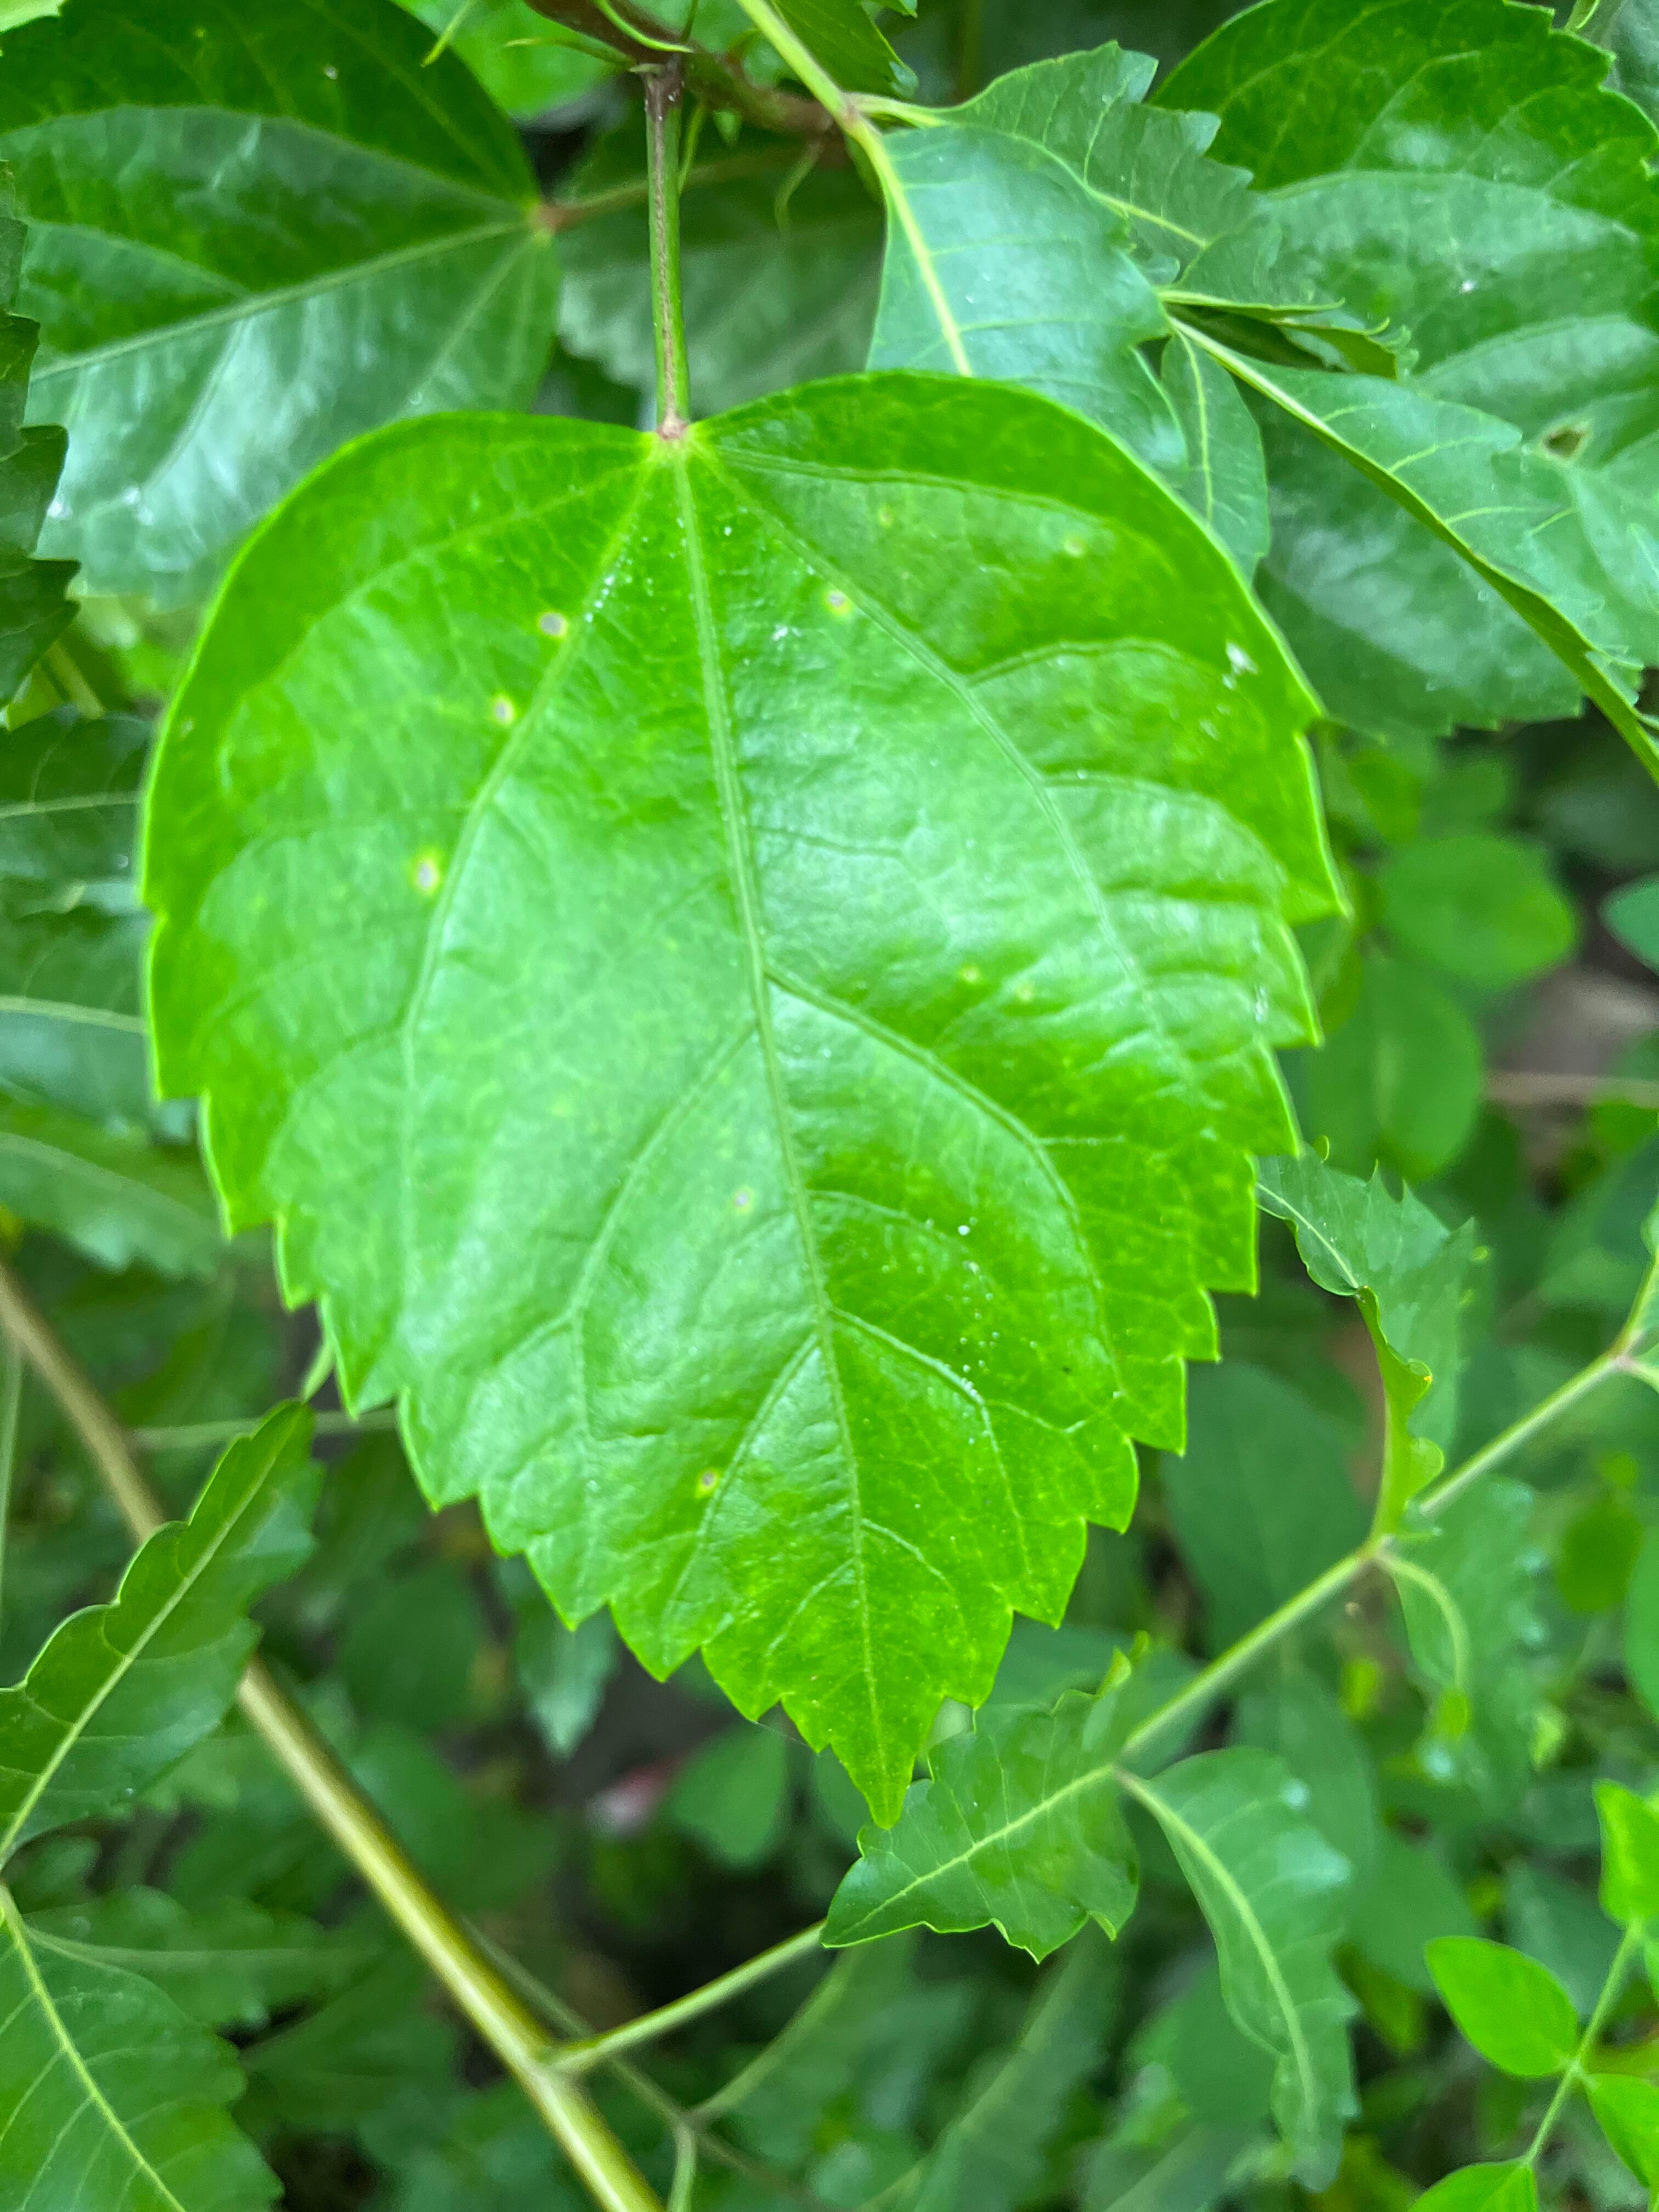
Plant species: hibiscus-rosa-sinensis